Tombelaine

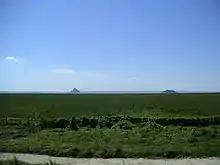
Tombelaine (right) and Mont Saint-Michel seen from the salt marsh

According to one folk etymology, the name is a contraction of “the tomb of Hélène”, referring to a supposed daughter of King Hoël buried on the rock.